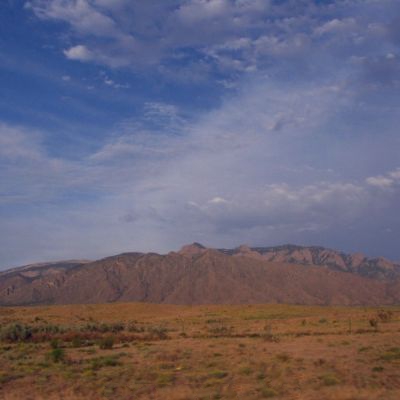
Cloud type: Cirrostratus (Cs)